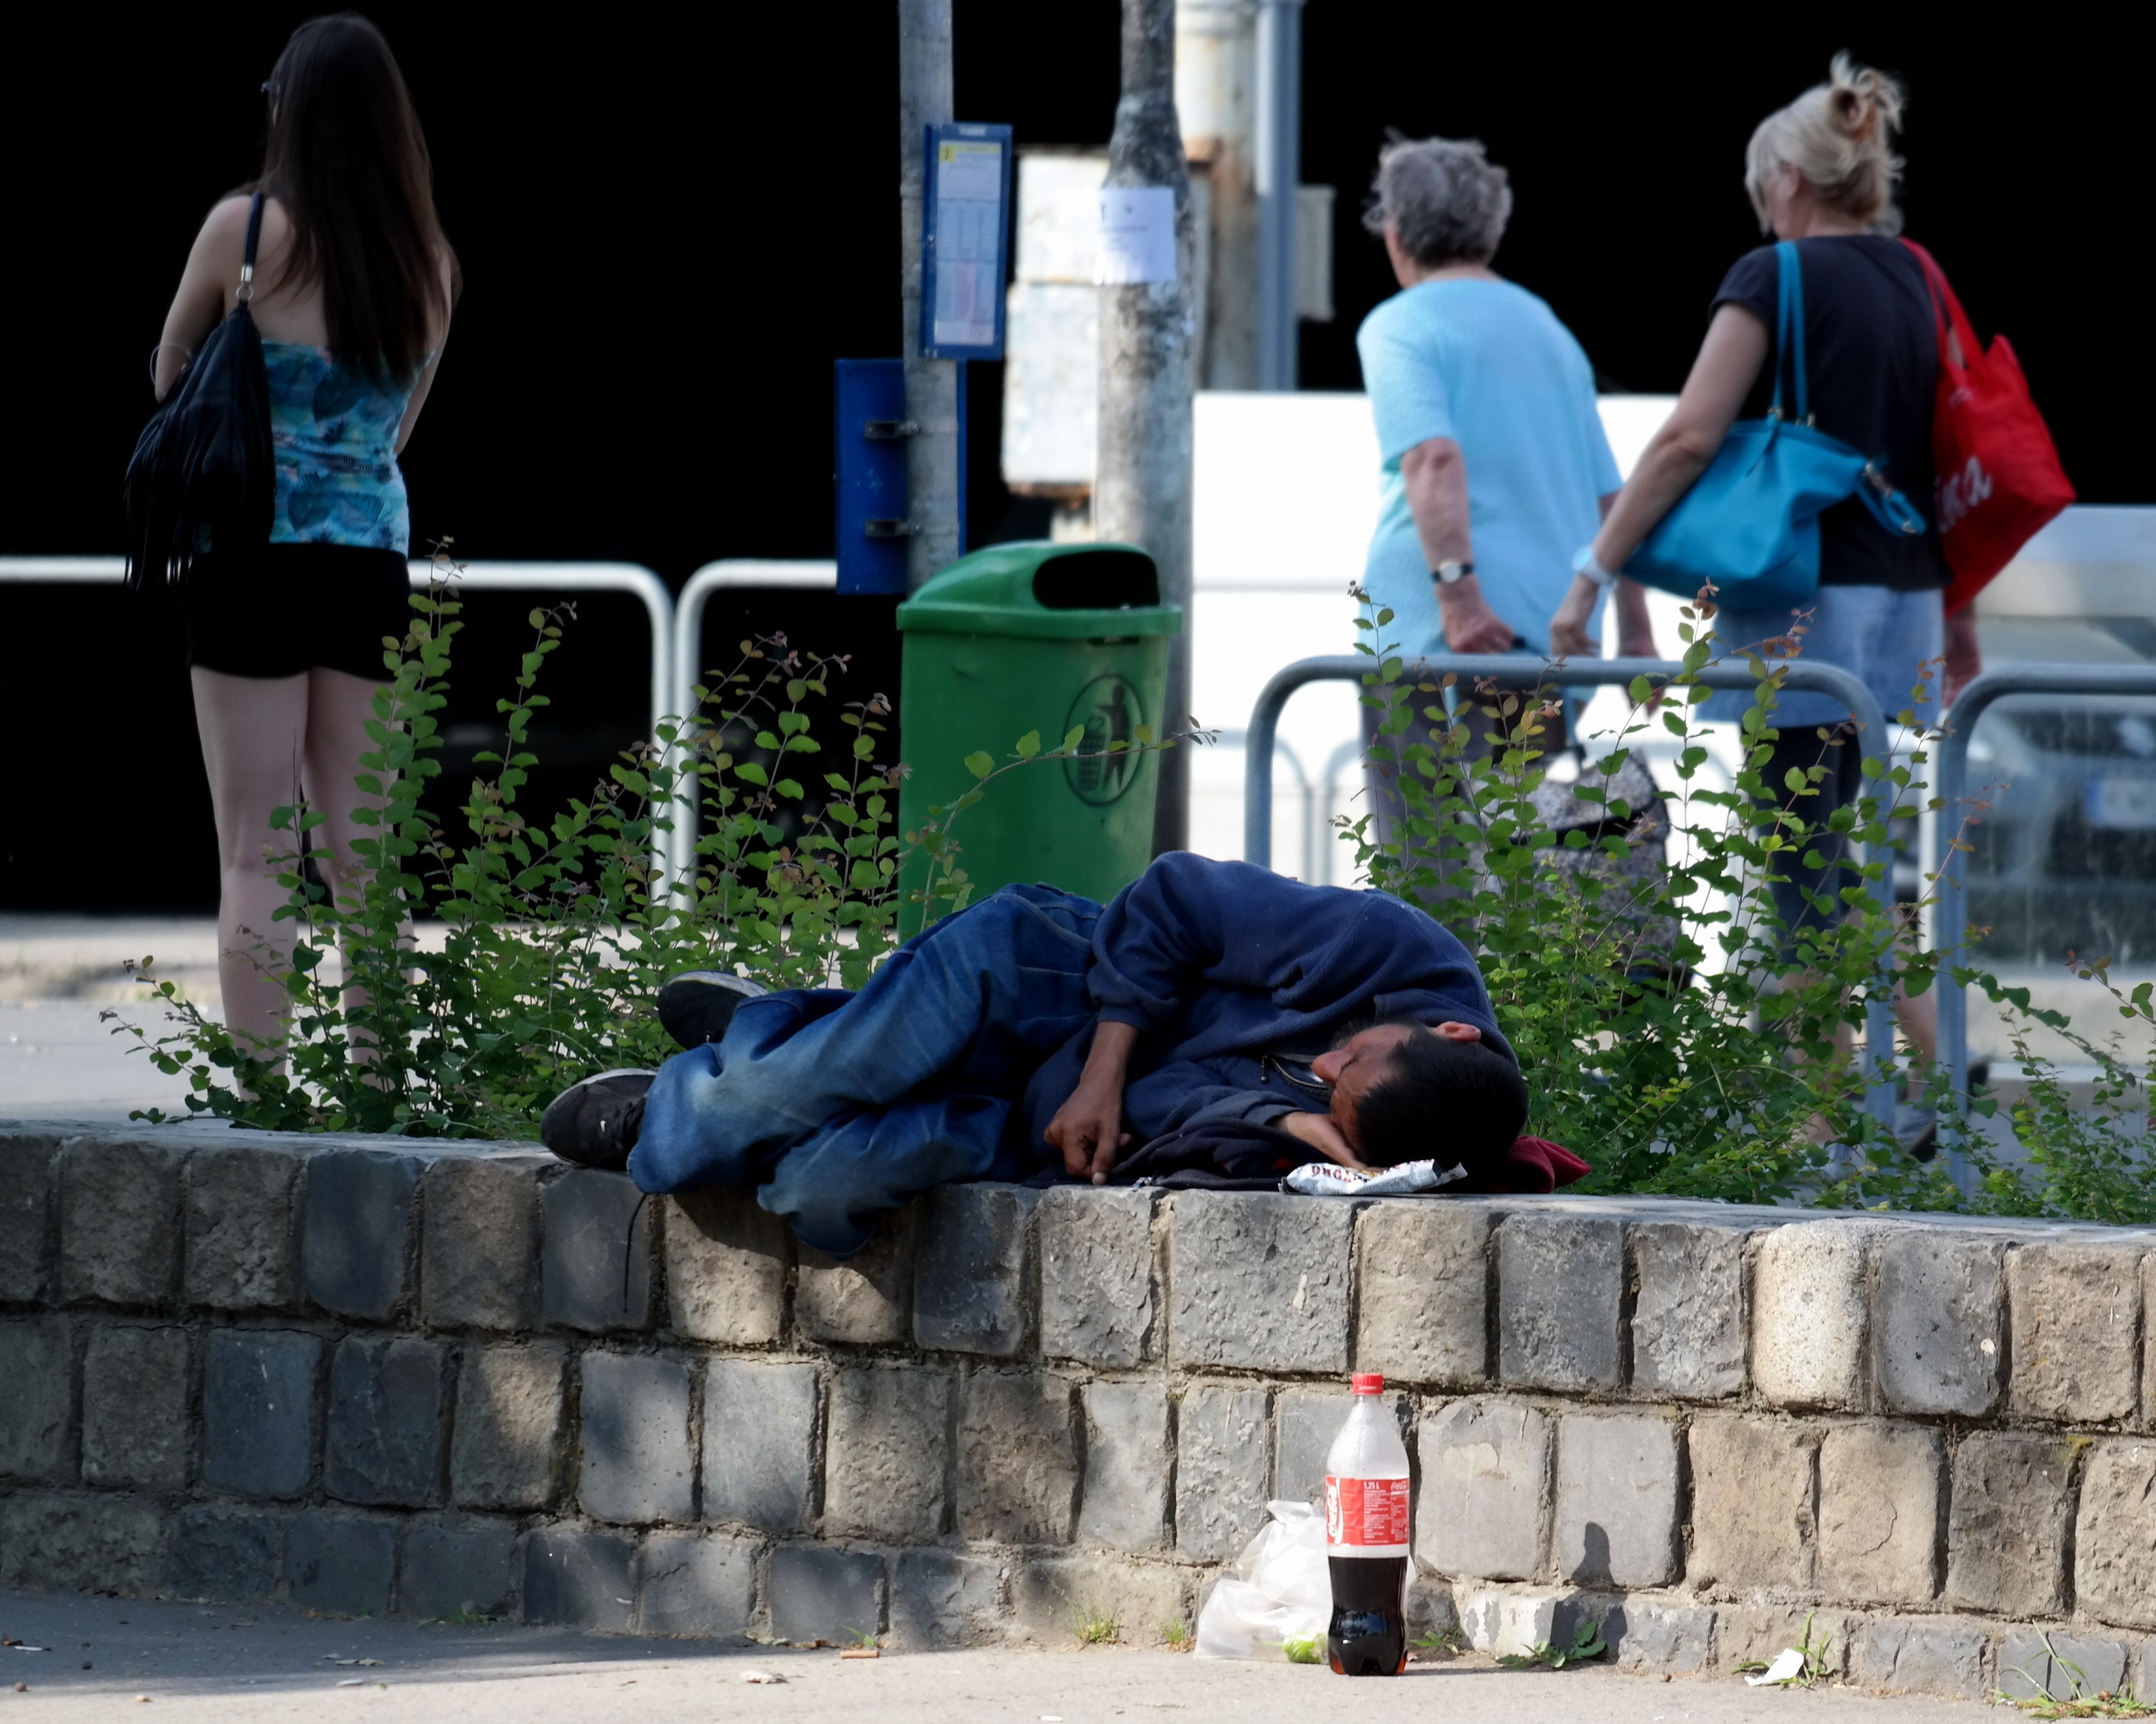
tree, water, plant, girl, street, vacation, recreation, sitting, tourism, leisure, public space, homeless, fun, photograph, budapest, genre painting